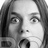
Emotion: surprise